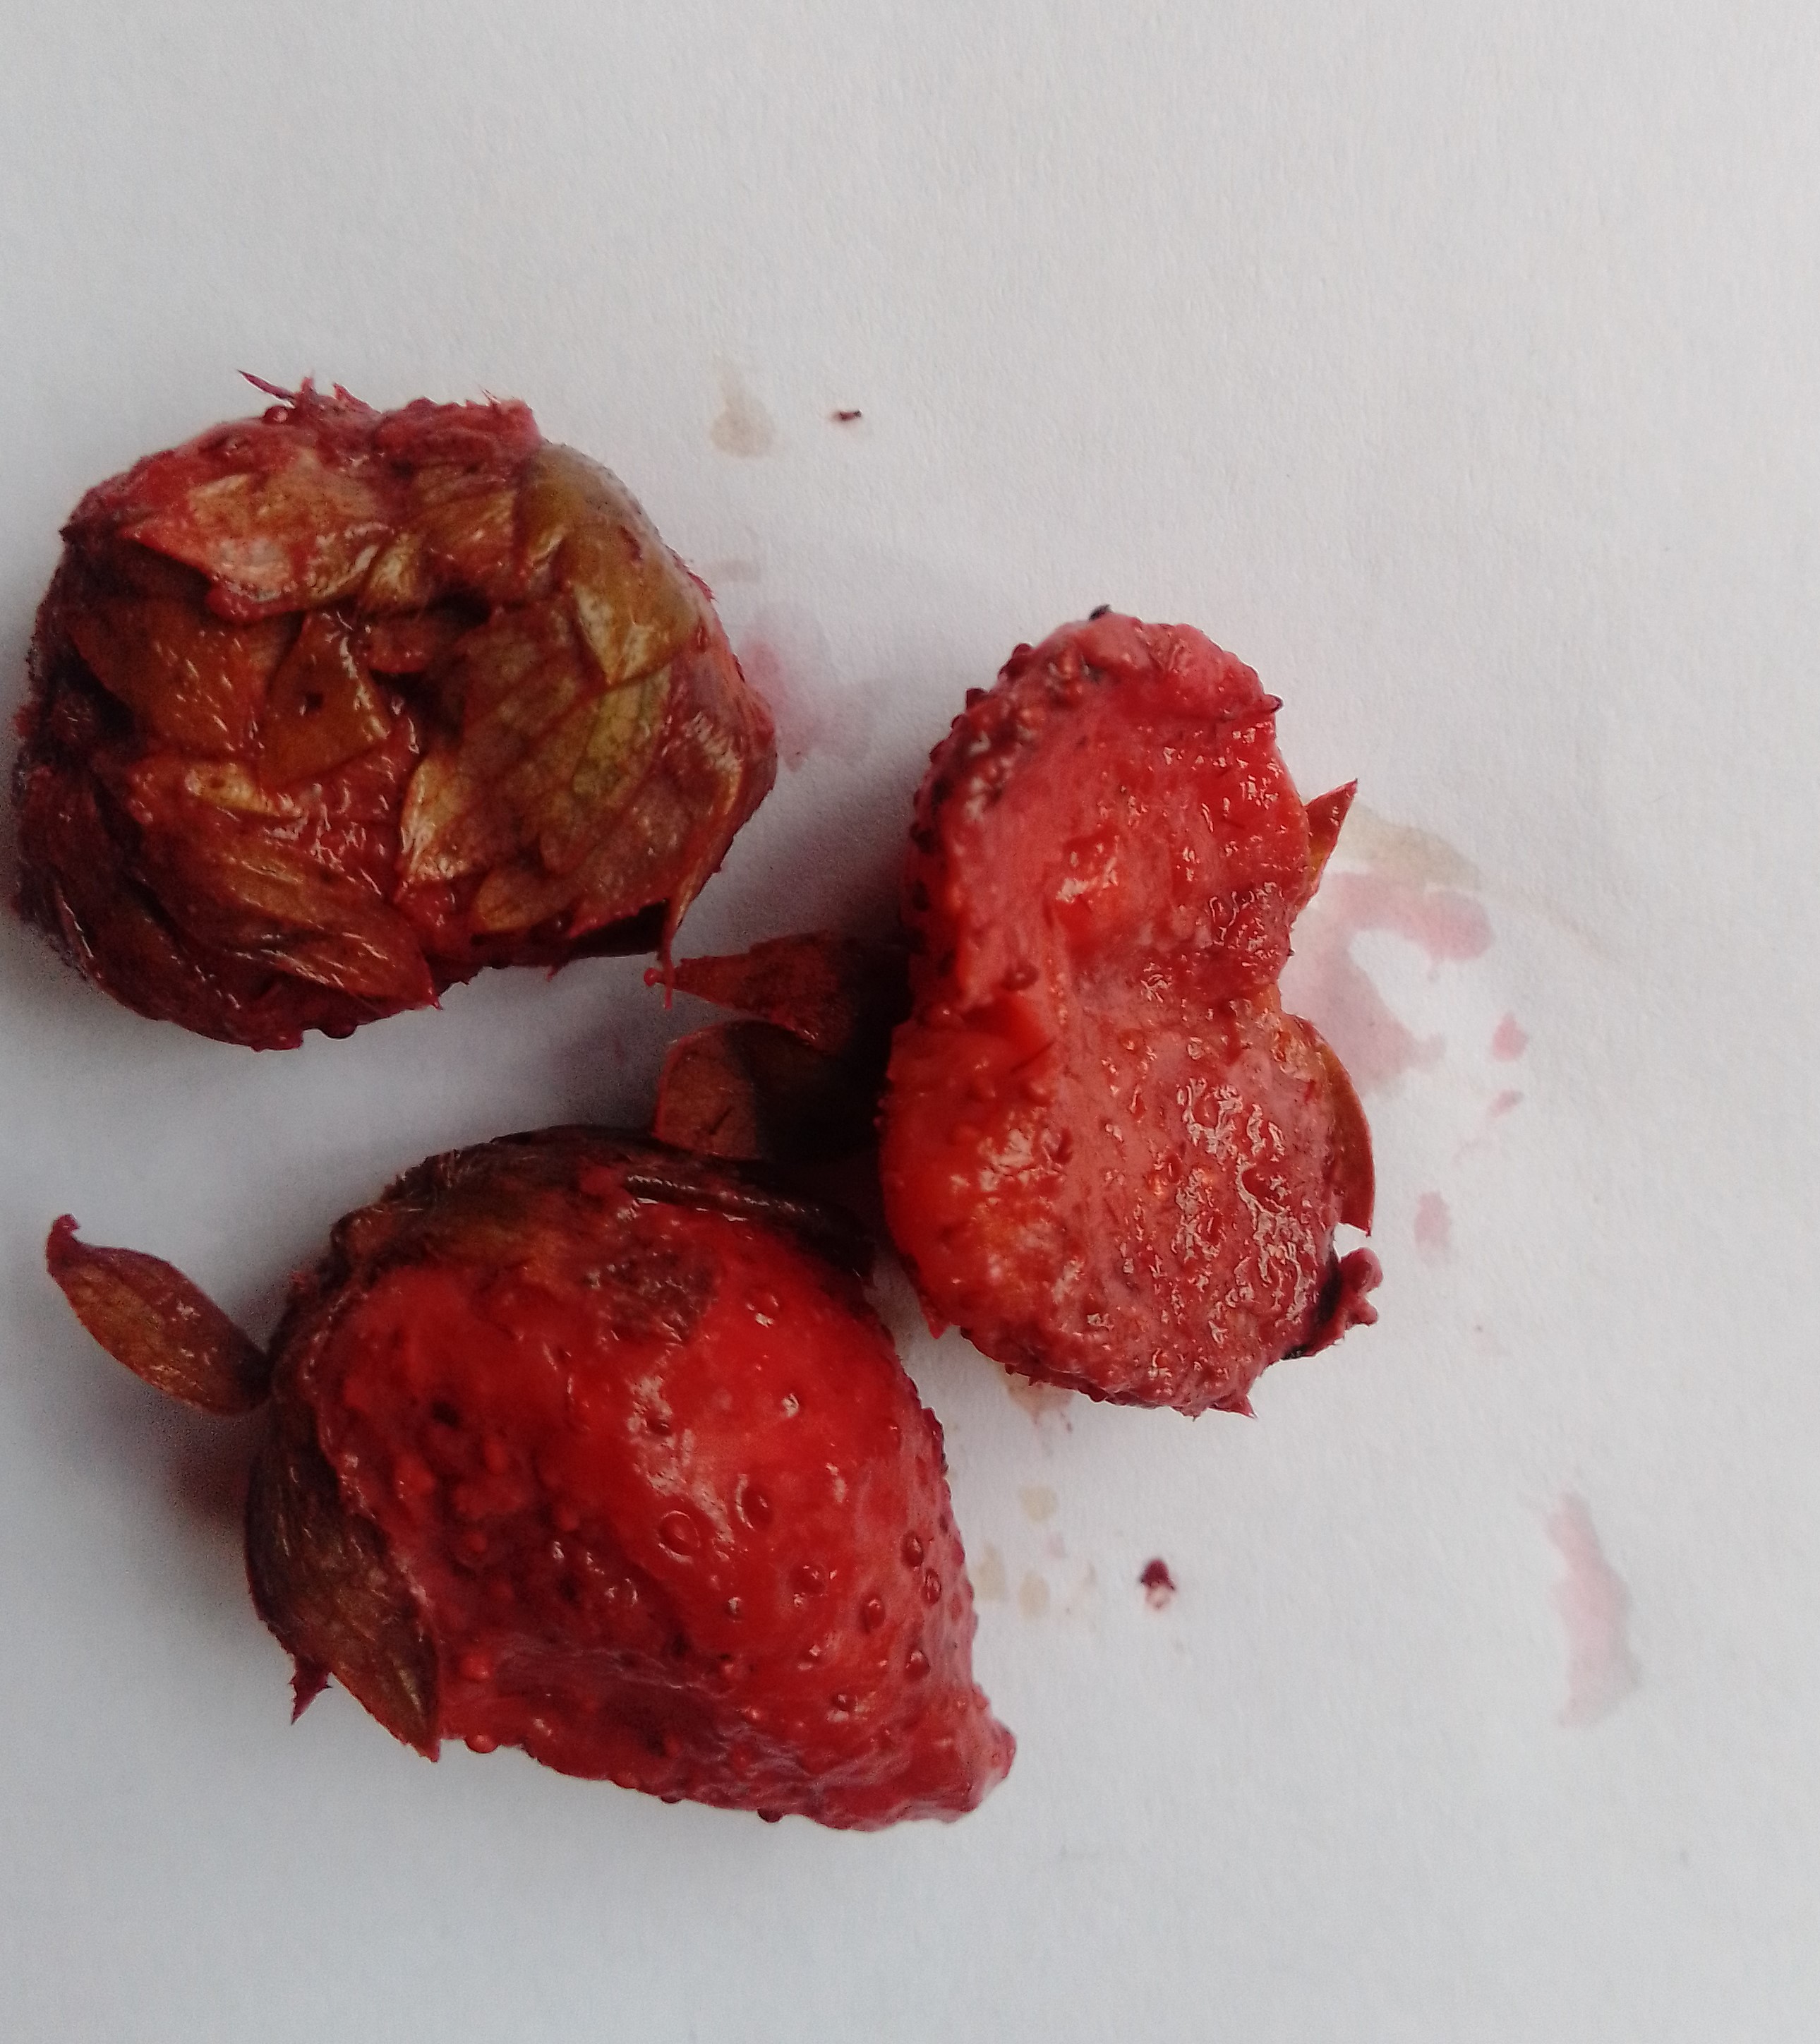
Fruit: strawberry
Condition: rotten